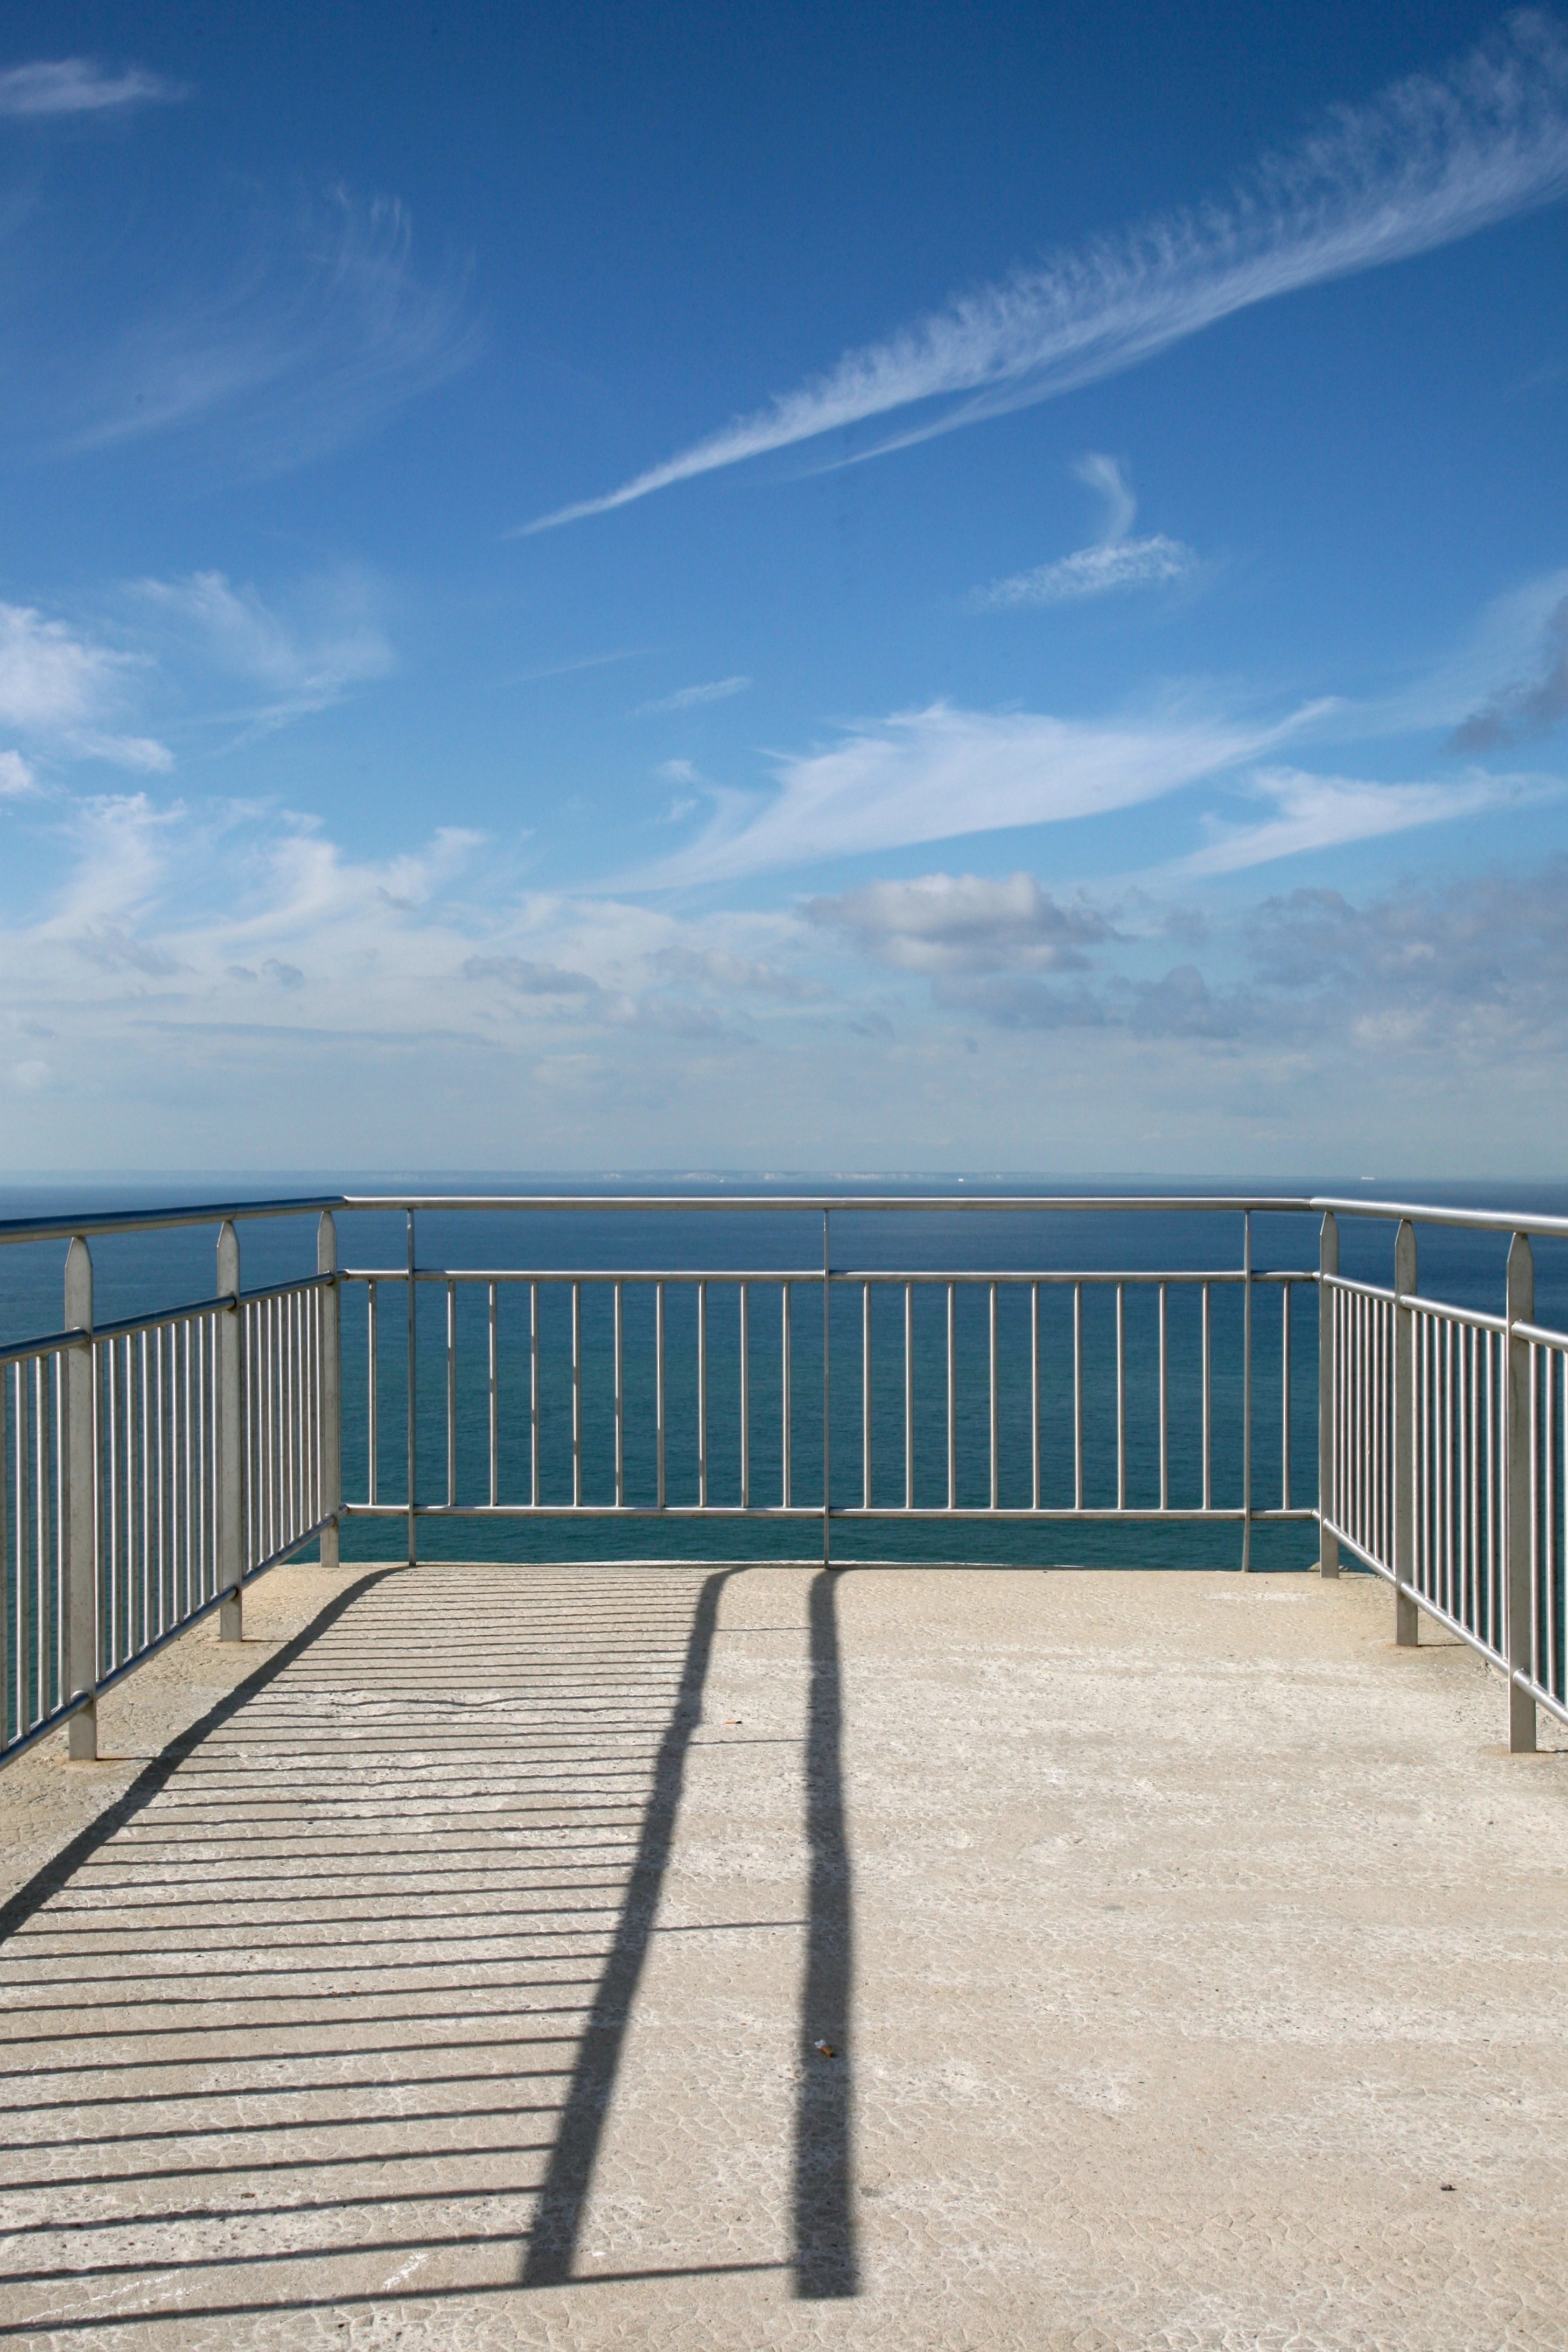
beach, sea, coast, ocean, horizon, dock, sky, boardwalk, wood, sunlight, pier, walkway, vacation, france, bay, blue, francia, estate, frankrijk, frankreich, noordzee, merdunord, nordsee, cotedopale, northsee, pasdecaials, englishchannel, capblancnez, mardelnorte